The Goblin Wood

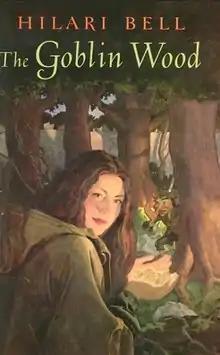
First edition

The Goblin Wood is a 2003 teen fantasy novel by Hilari Bell. The American Library Association named it a best book for young adults and a "popular paperback" for young adults in 2004.